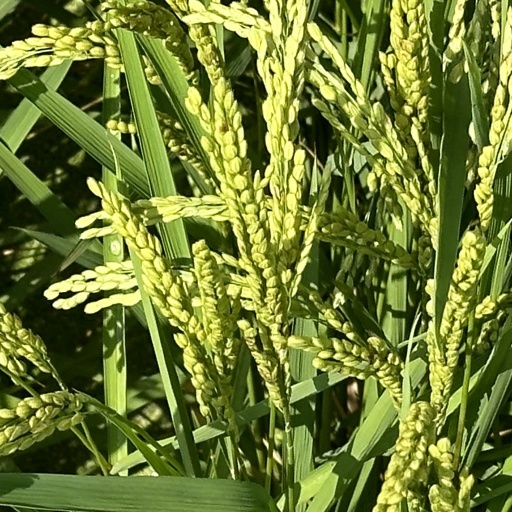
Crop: rice